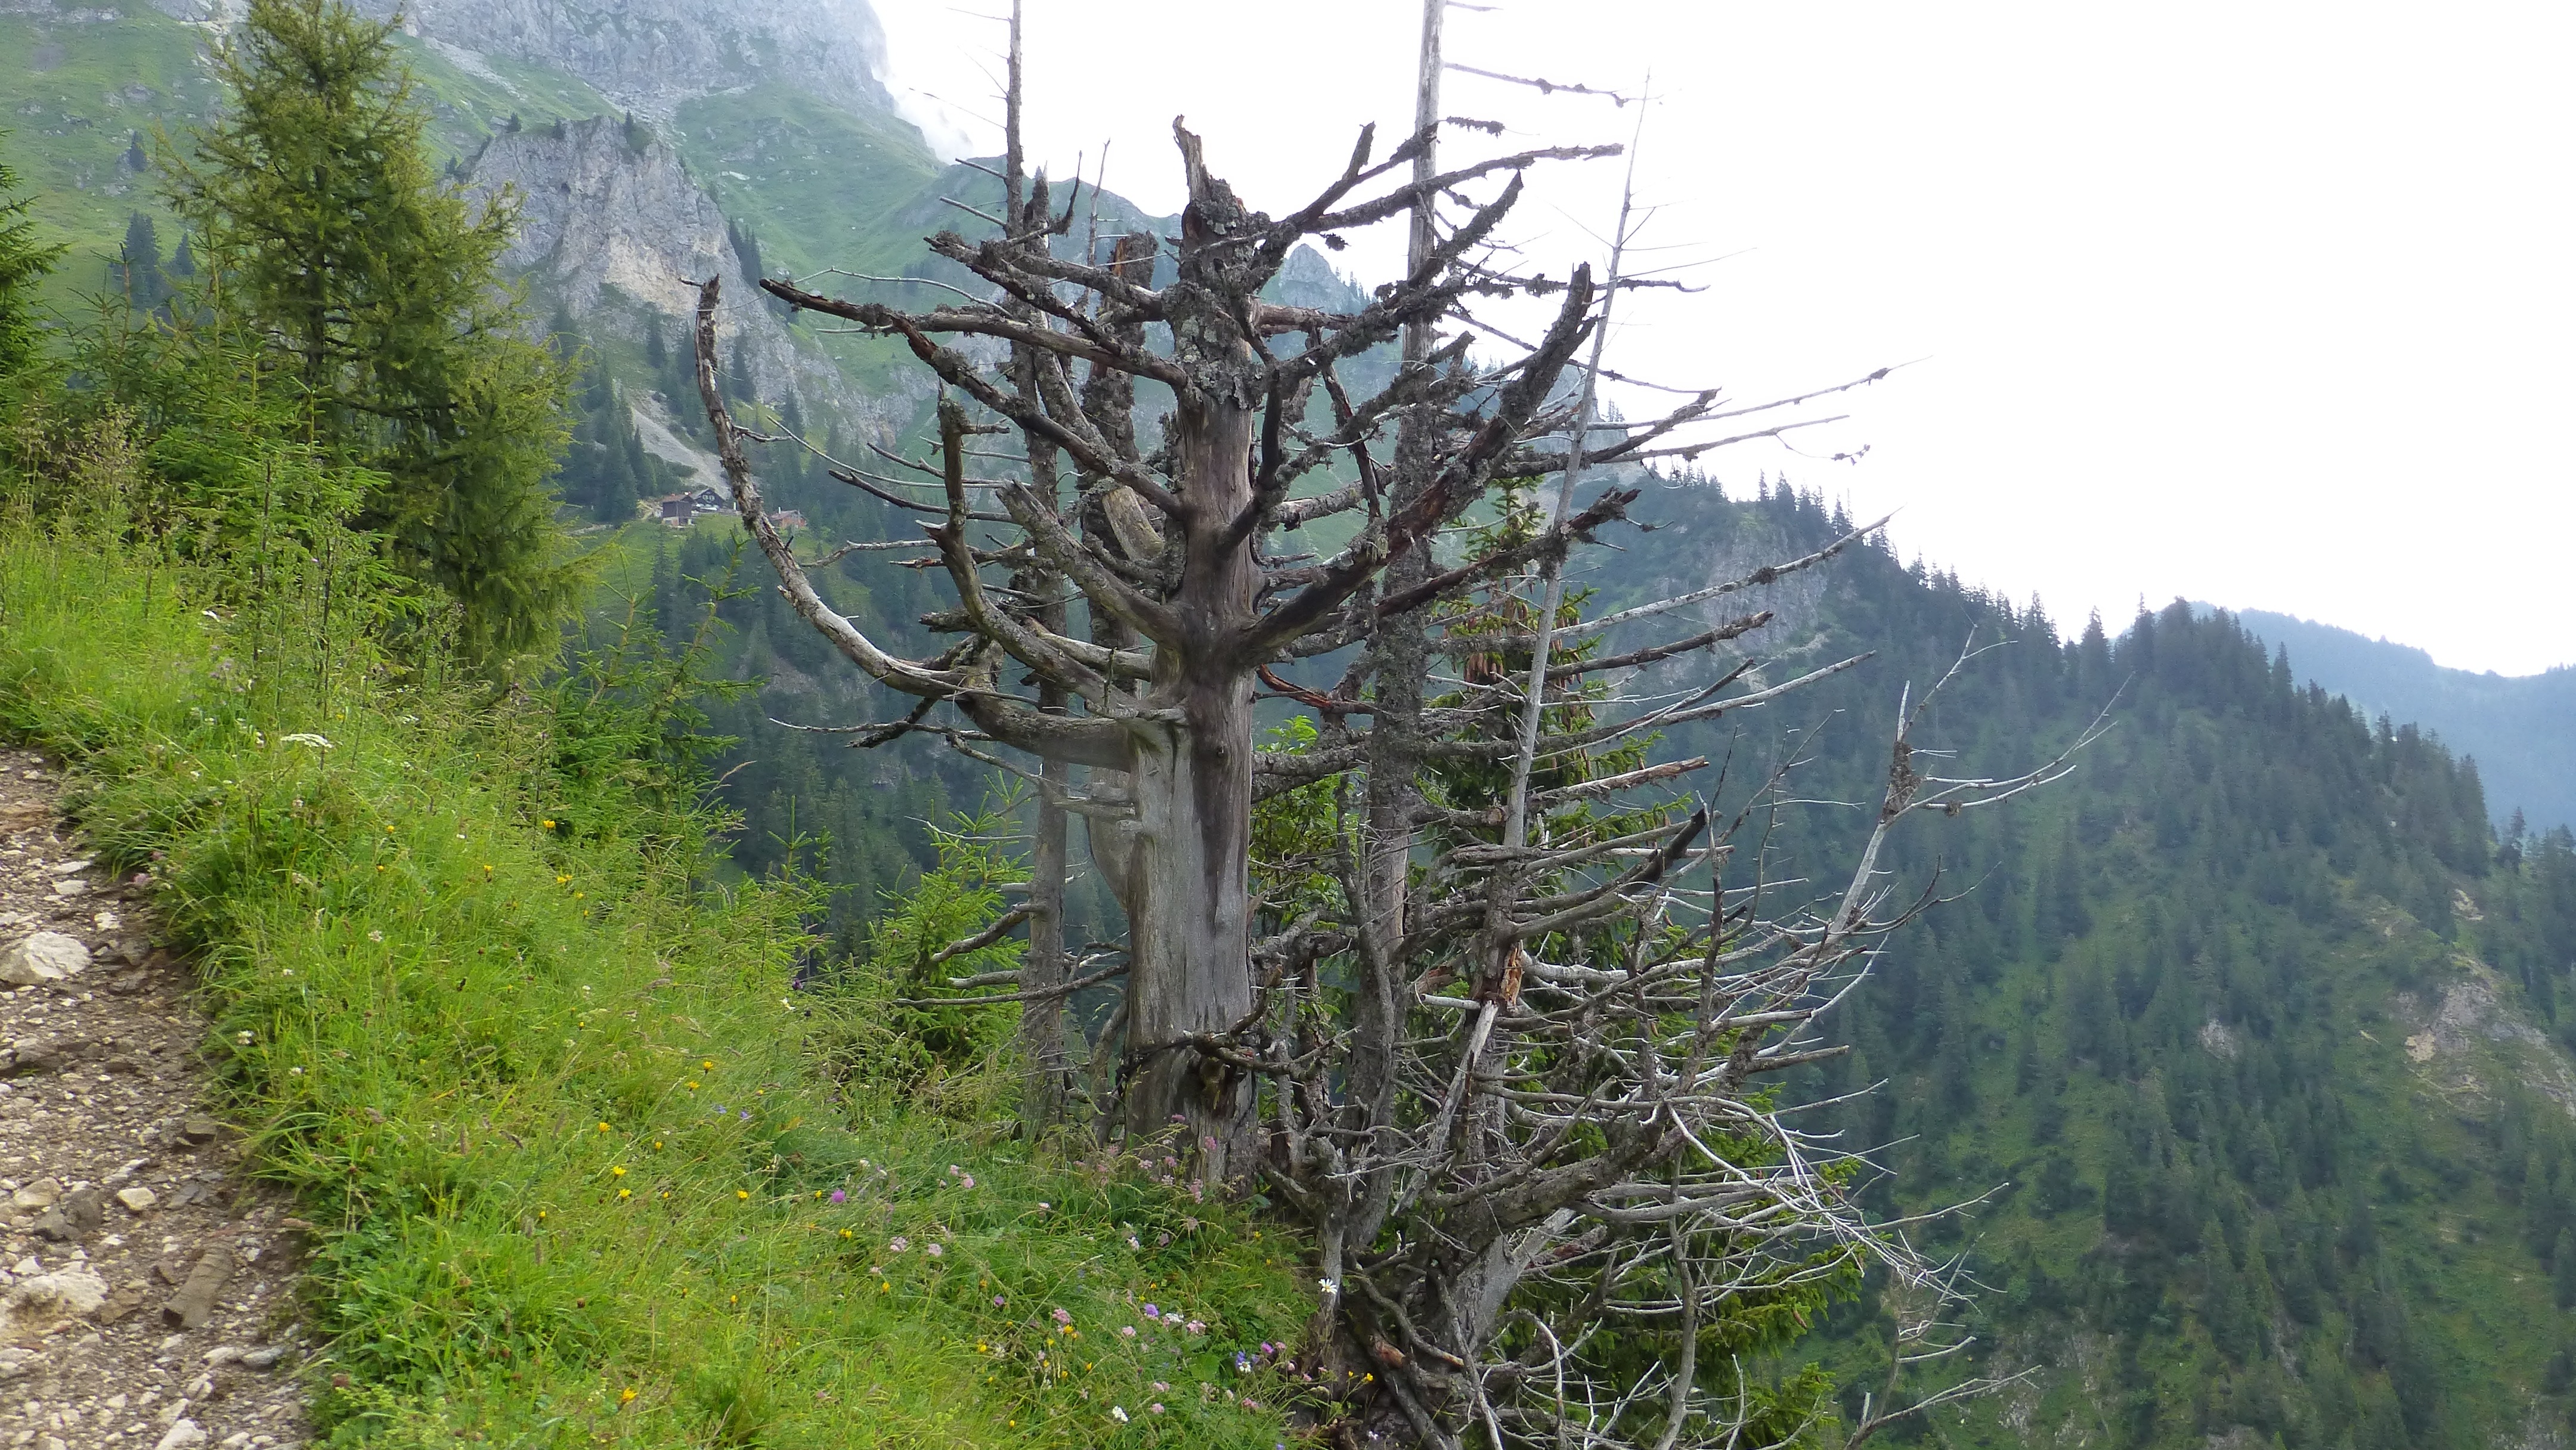
tree, forest, wilderness, branch, mountain, plant, trail, dead tree, fir, ridge, conifer, spruce, mountains, shrub, larch, ecosystem, tyrol, biome, pine family, tannheimertal, woody plant, temperate broadleaf and mixed forest, temperate coniferous forest, land plant, geological phenomenon, fir home's hut